Lulu Gets a Cat

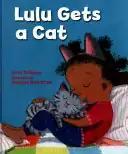

Lulu Gets a Cat is a 2017 children's picture book by Anna McQuinn and illustrated by Rosalind Beardshaw. It is about a little girl called Lulu who wants a cat, shows her initially reluctant mother that she is ready by reading about cats at the library and treating her toy cat Dinah as if it is real, and then adopts a cat who she calls Makeda.